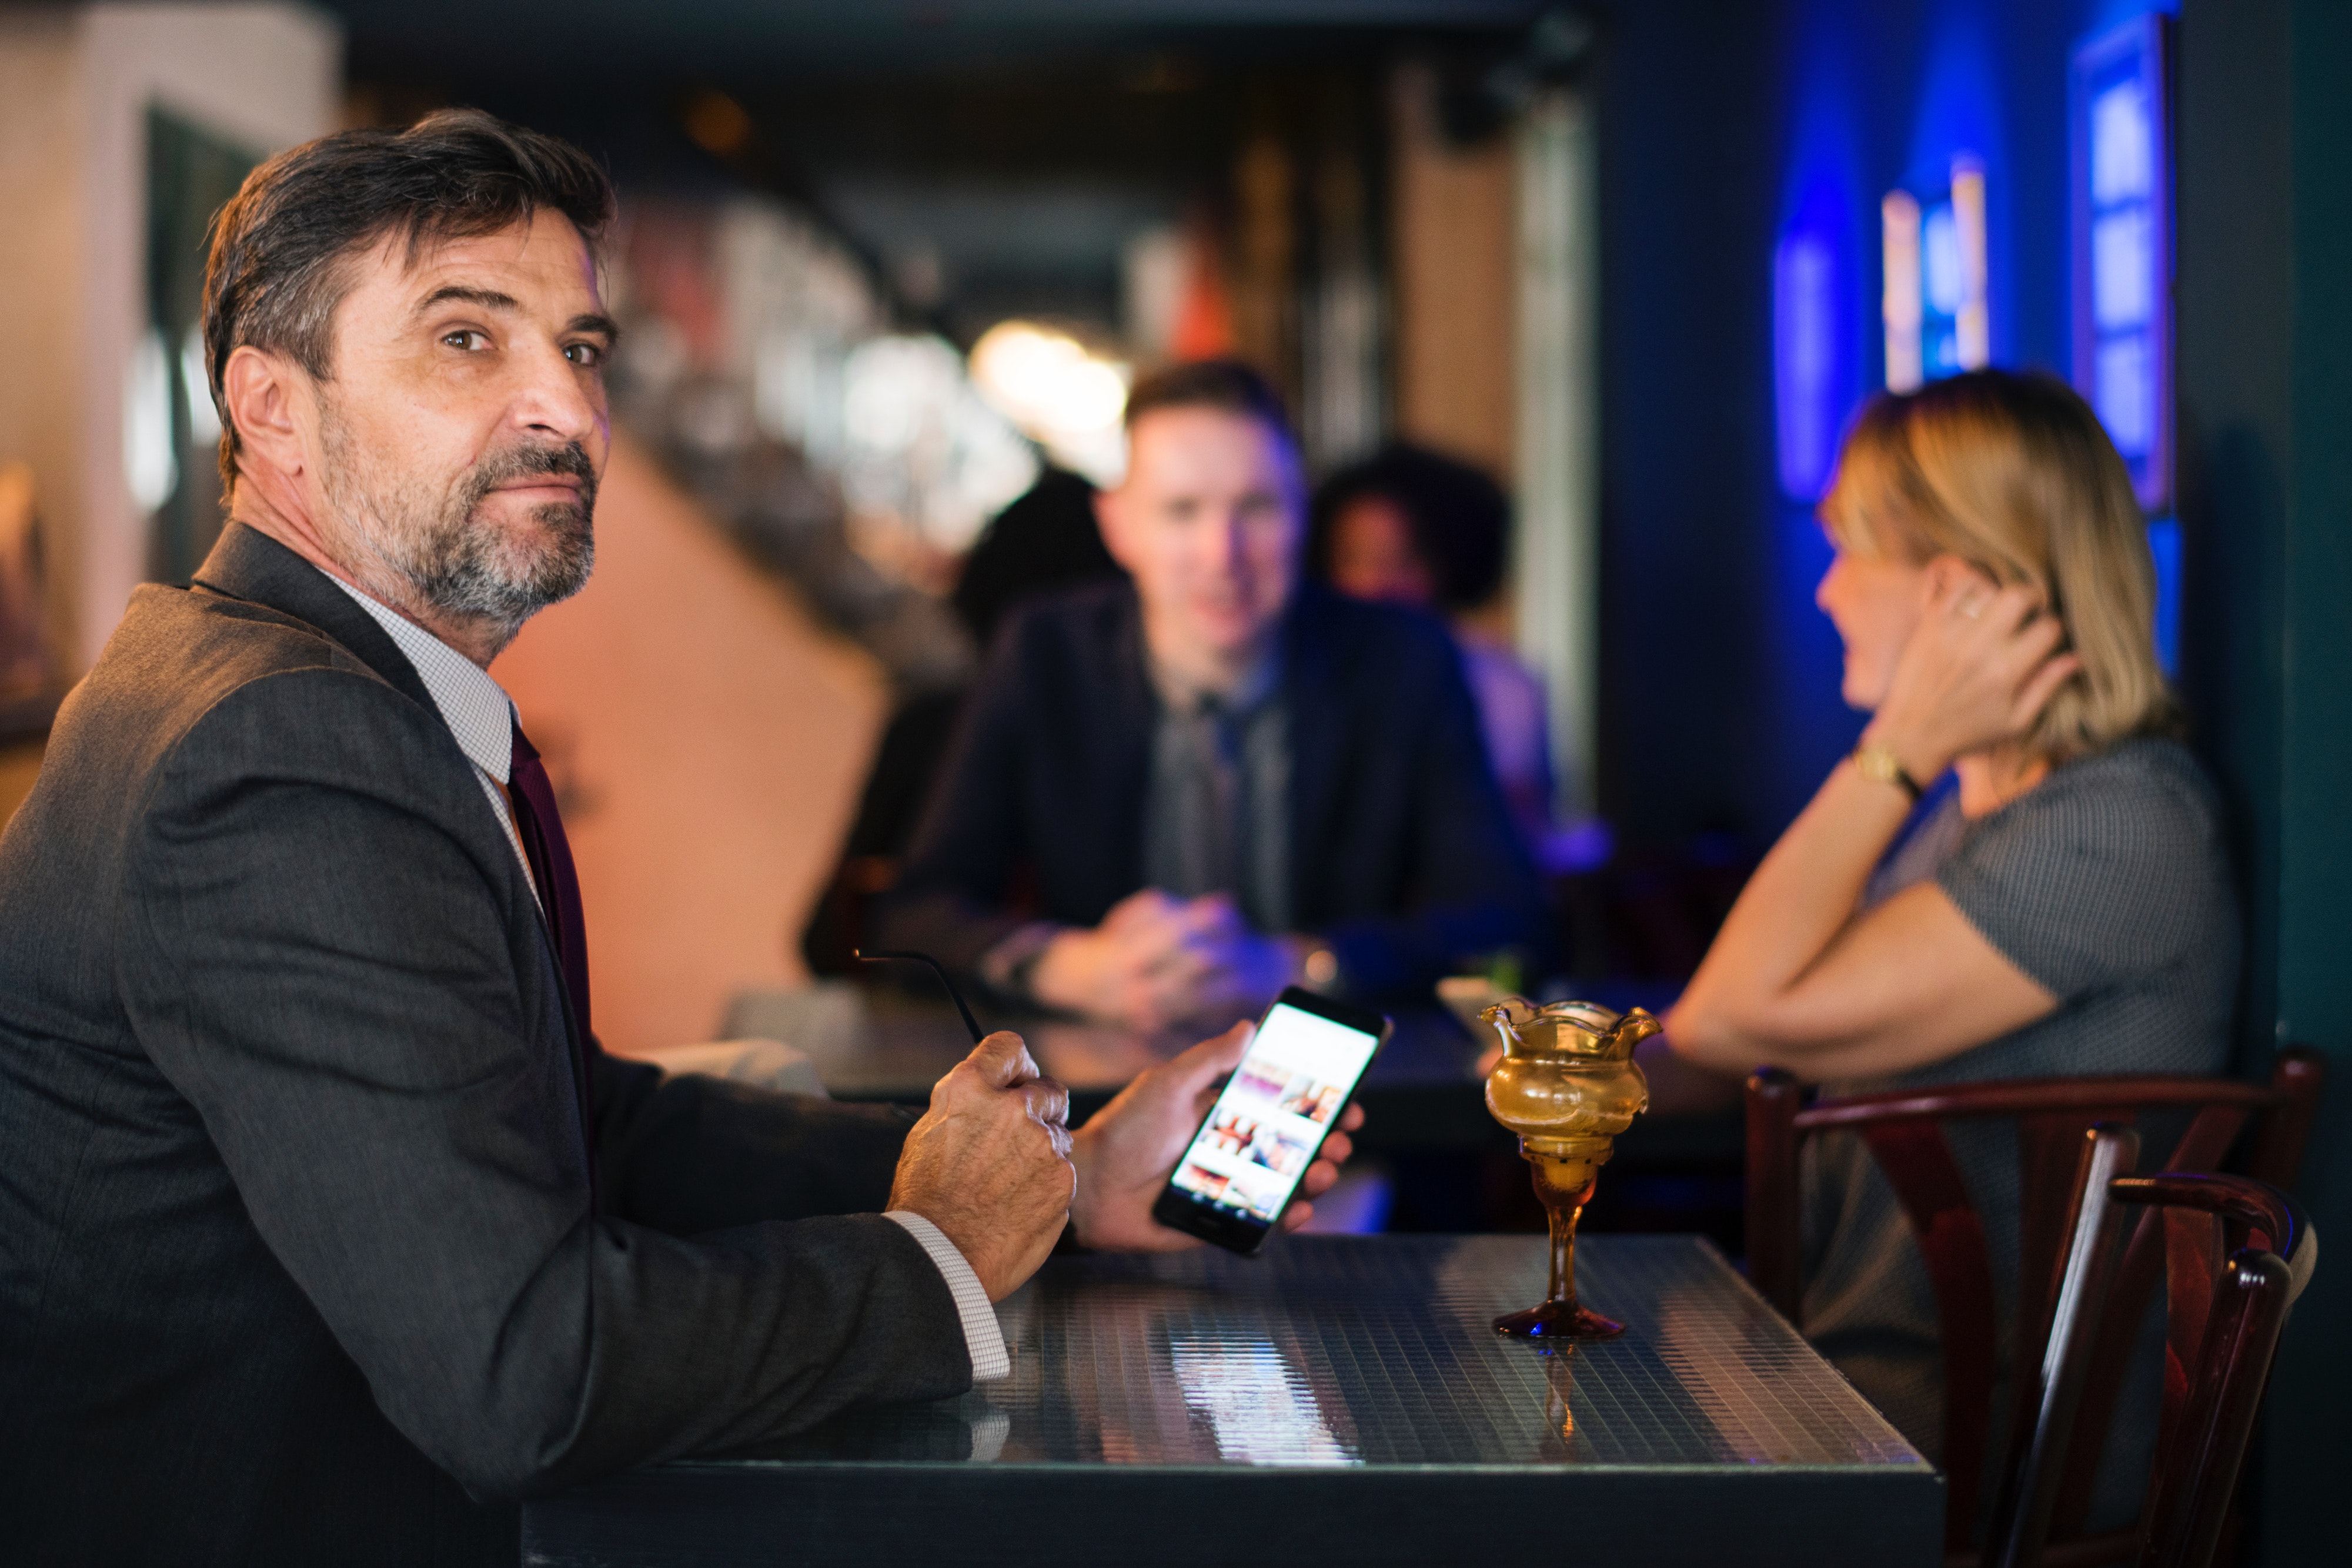
drink, event, communication, bar, conversation, restaurant, distilled beverage, fun, pub